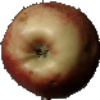
Label: Apple Red 3